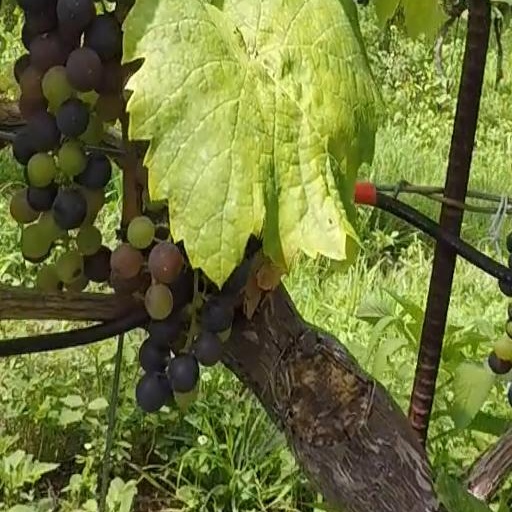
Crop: grape